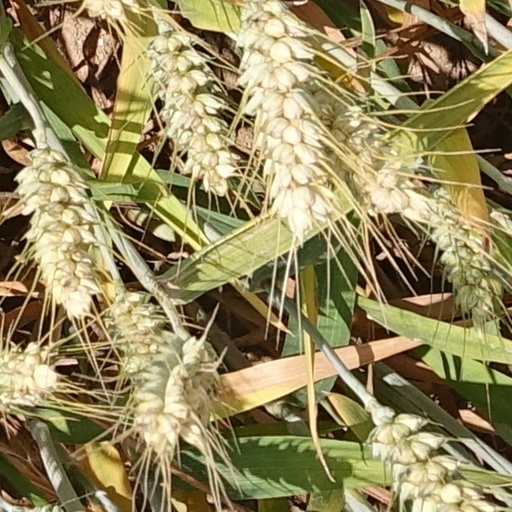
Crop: wheat